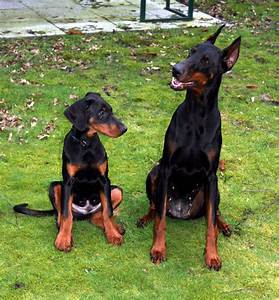
Label: dog